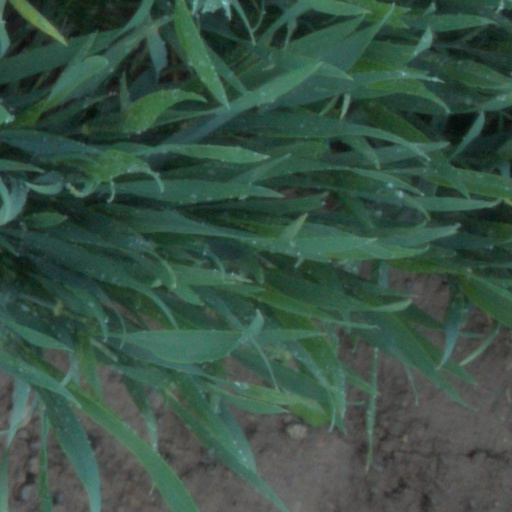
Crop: wheat